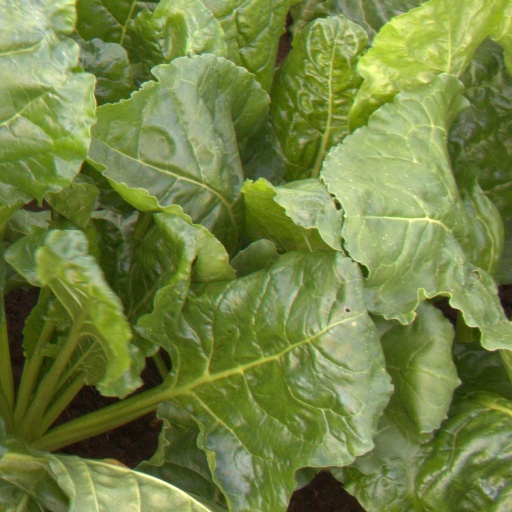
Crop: sugar beet